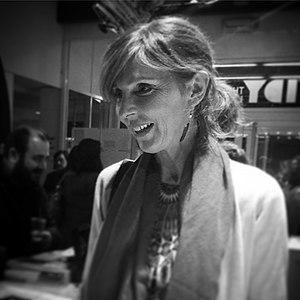
Portrait de l'auteure suisse Laurence Boissier, mars 2018
Bern ist überall est un collectif d’écrivains suisses fondé en 2003, réunissant des membres de plusieurs régions linguistiques de Suisse, organisés en association.
Laurence Boissier, née en 1965 à Genève, est une artiste, et auteure suisse d'expression française lauréate du prix suisse de littérature 2017.